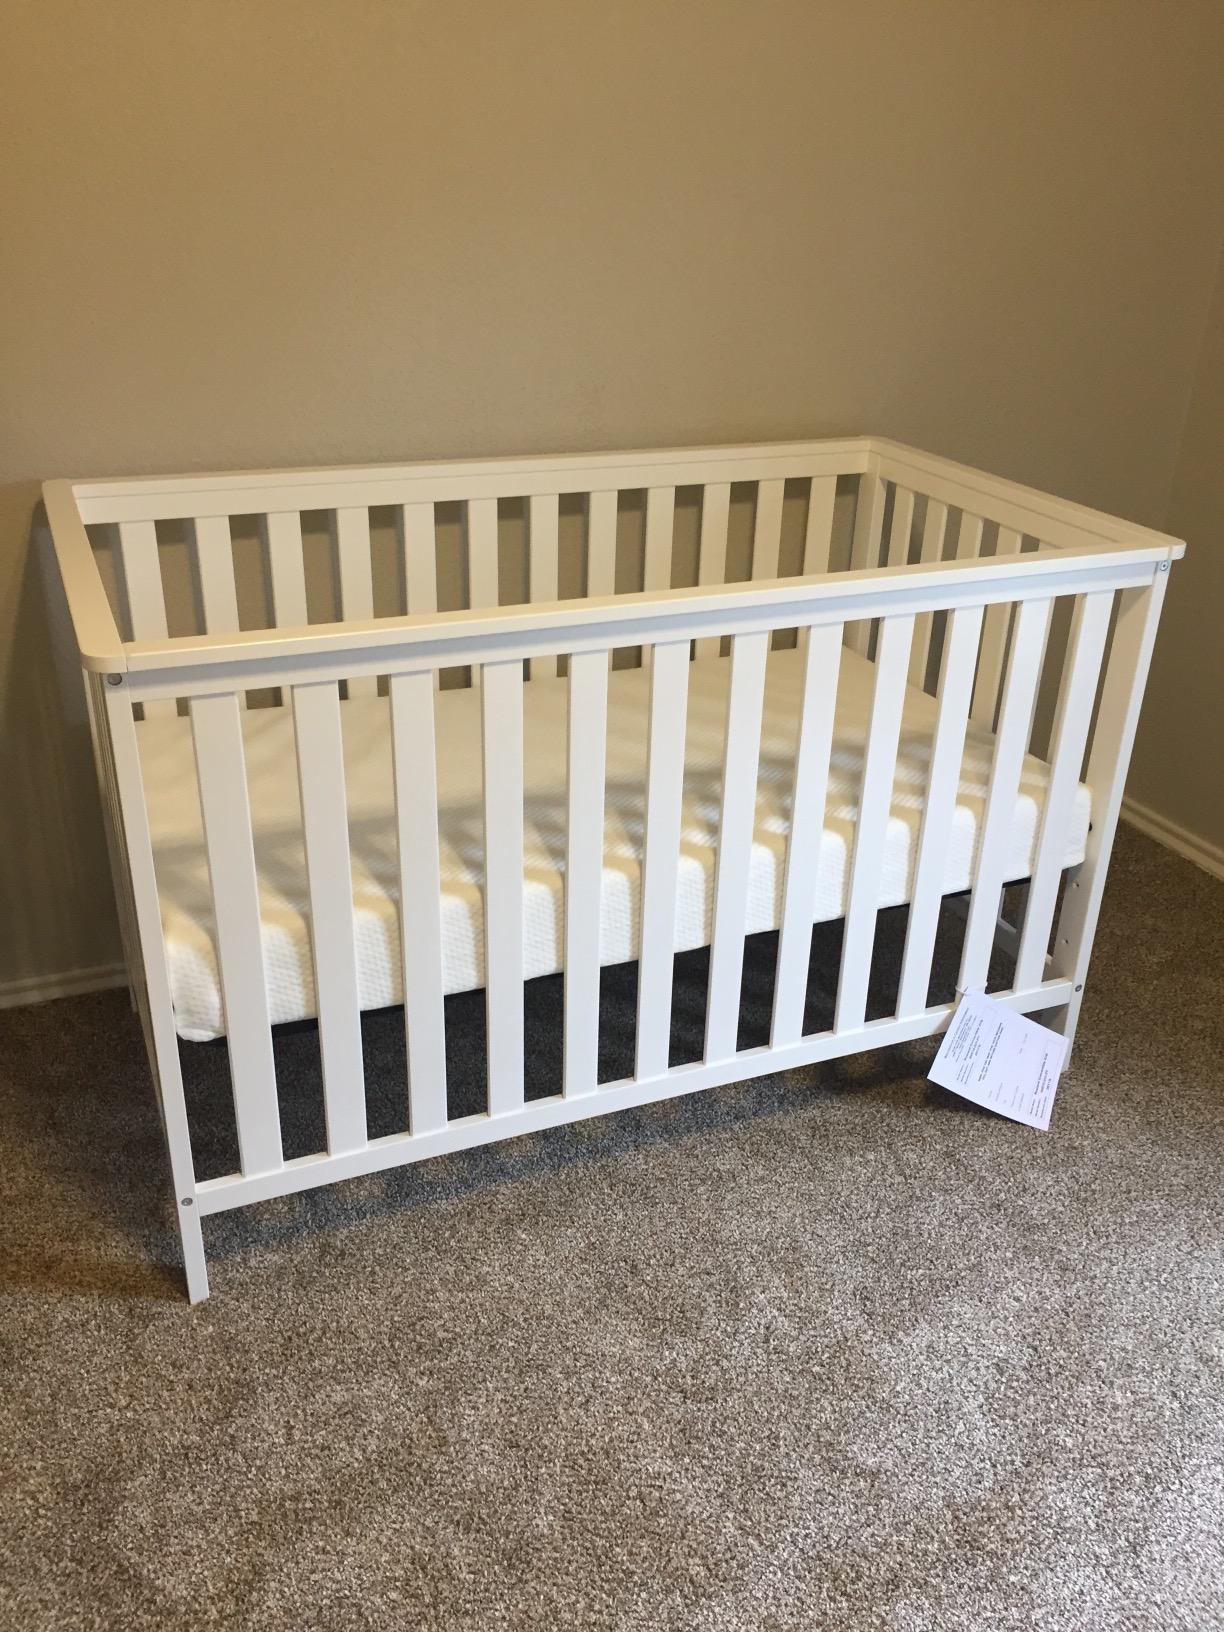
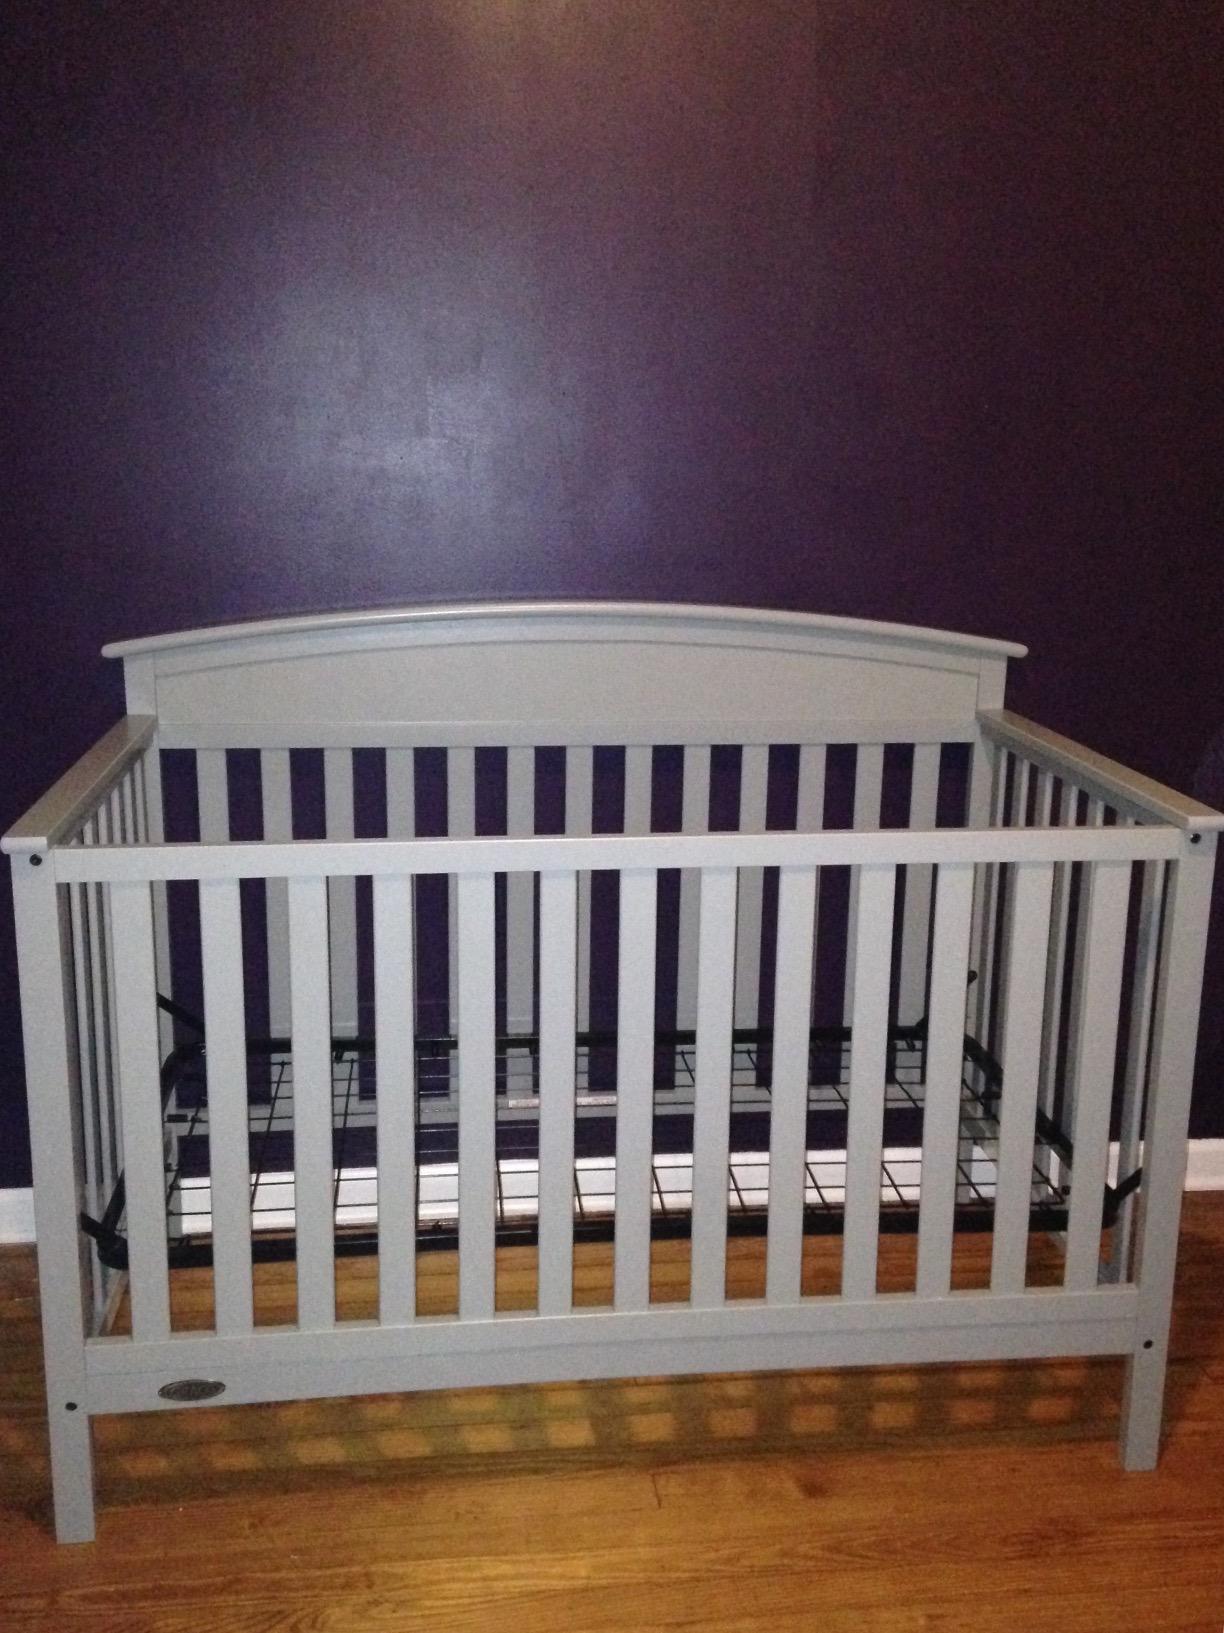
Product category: products_crib
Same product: no